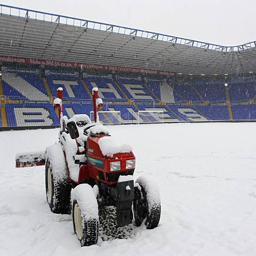
a tractor sits on the snow - covered pitch .